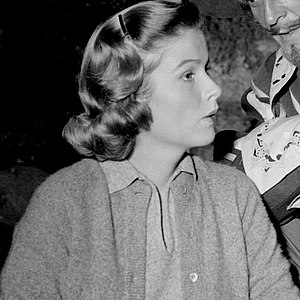
Nancy Olson
Nancy Olson i 1956 under opførelse af skuespillet High Tor.
Nancy Olson er en amerikansk teater- og filmskuespiller.